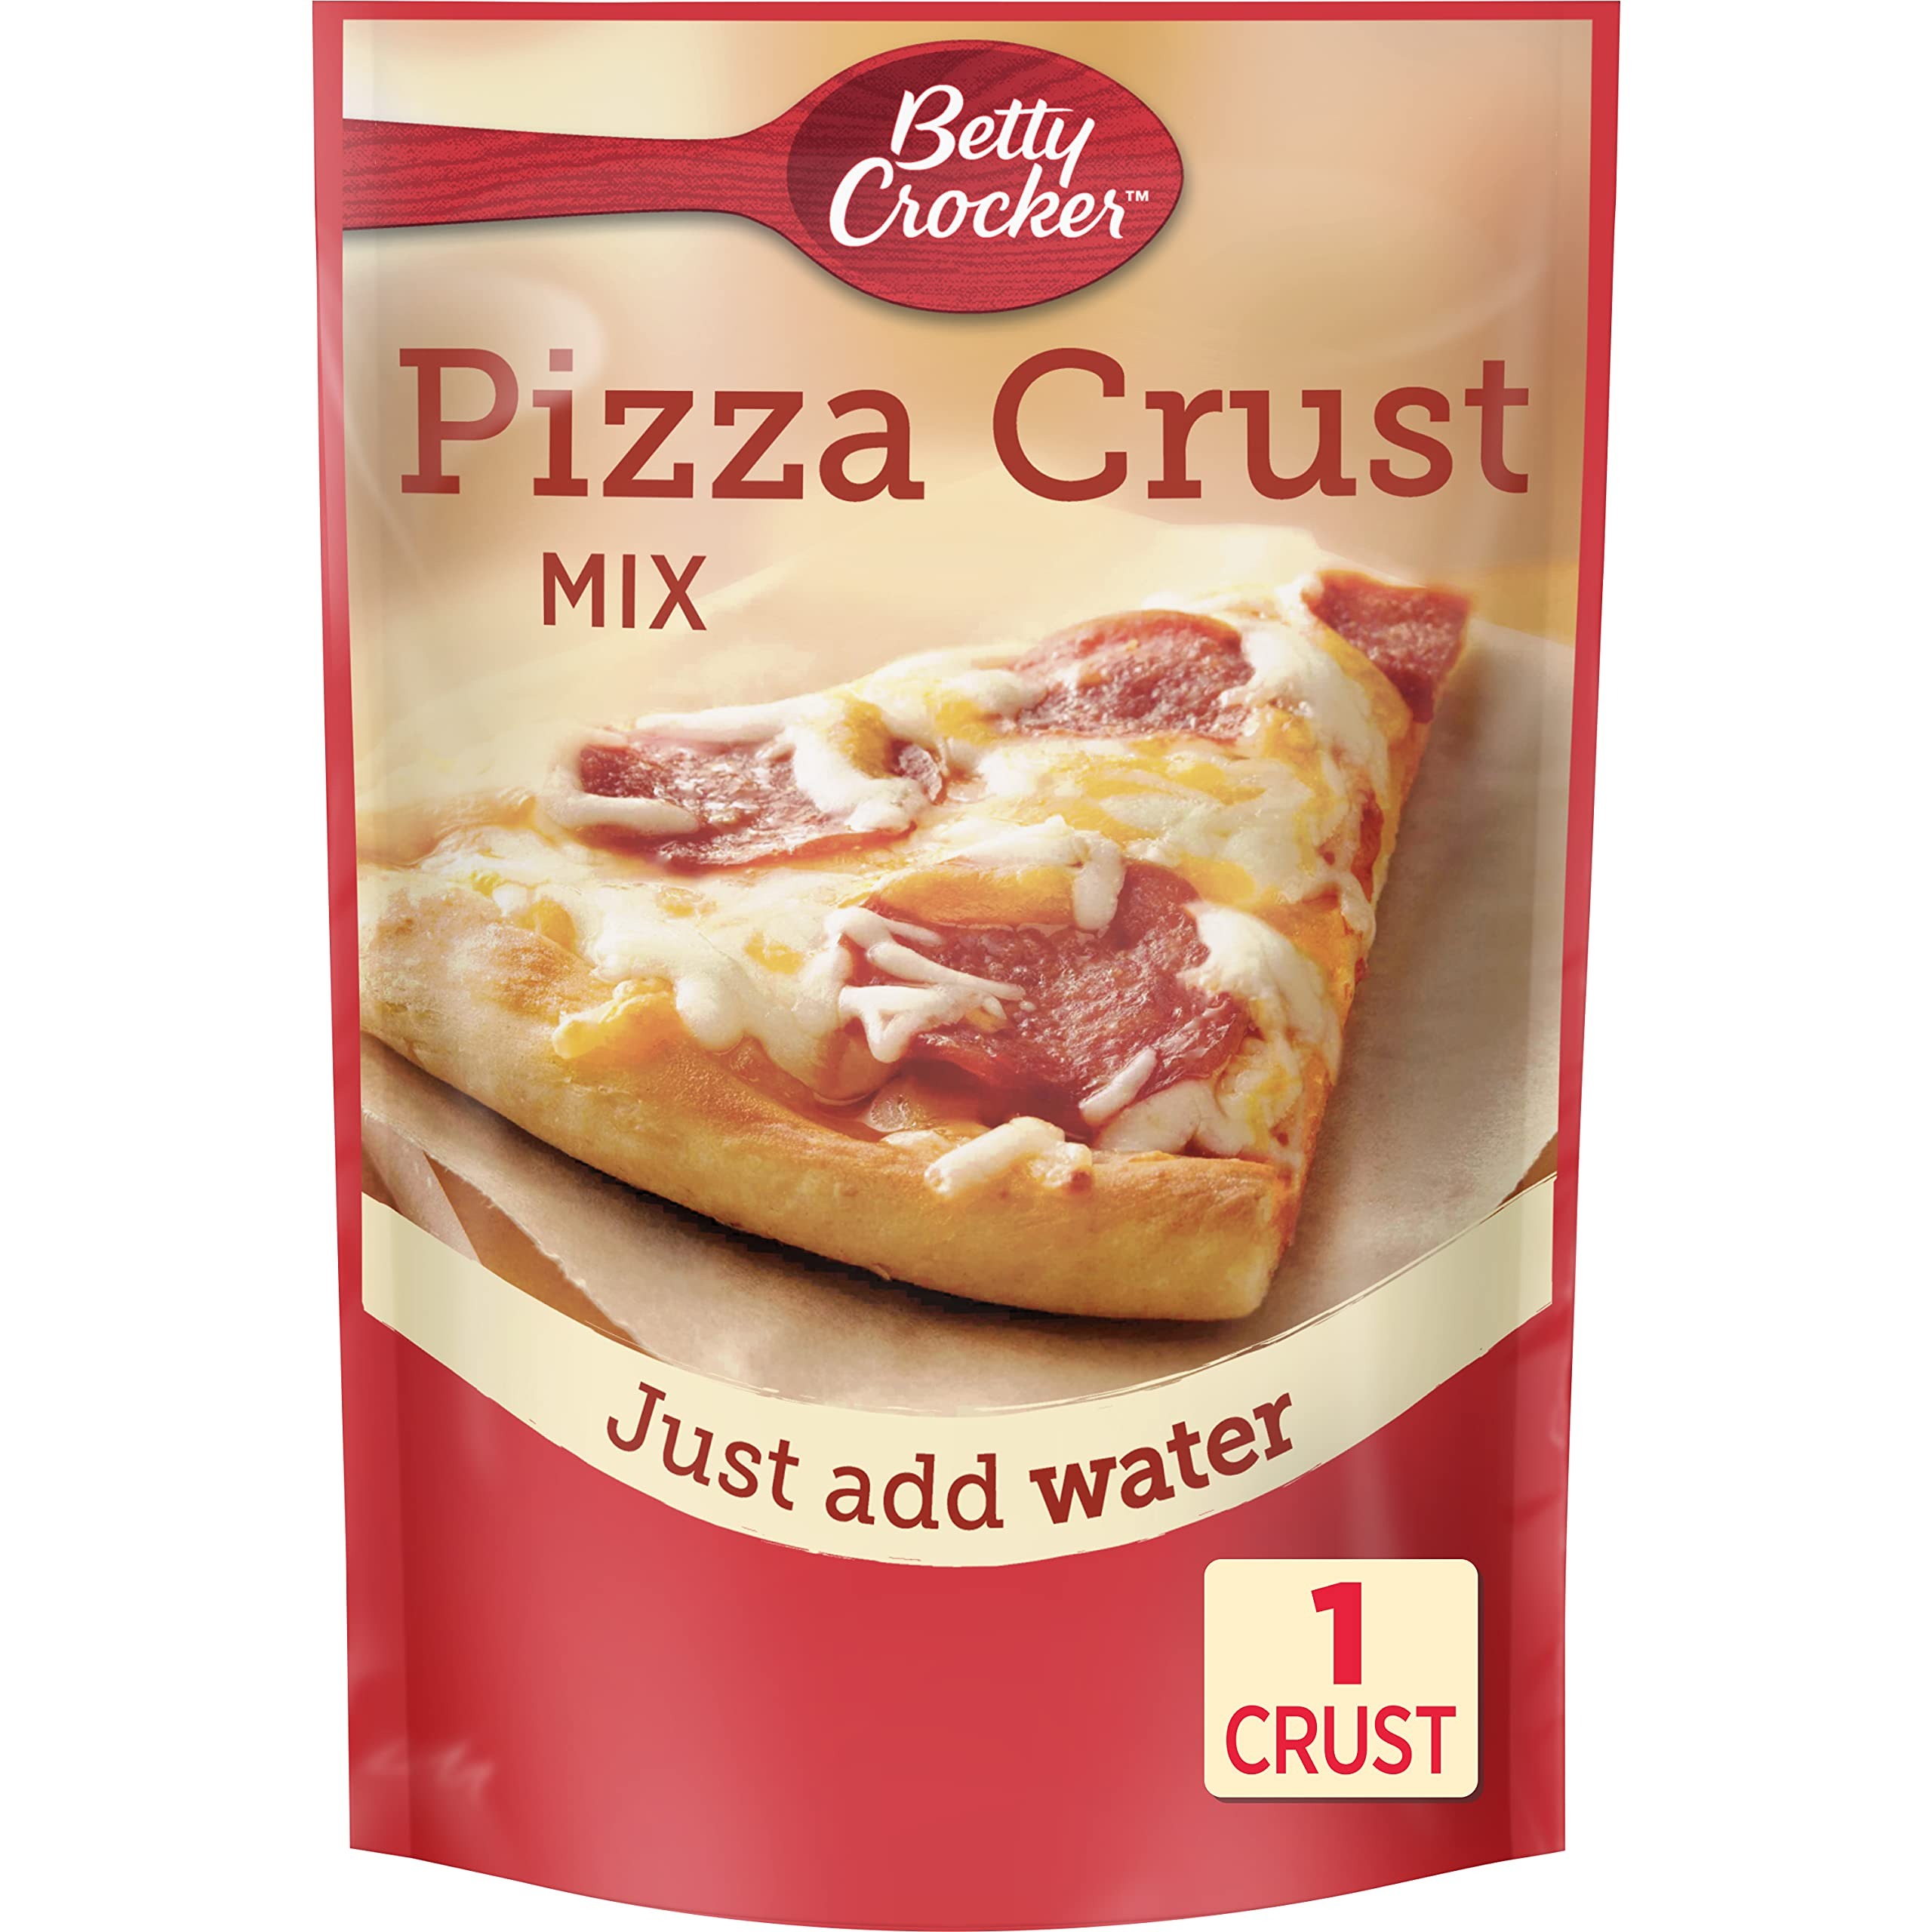
Item Name: Betty Crocker Pizza Crust Mix, 6.5 oz (Pack of 24)
Bullet Point 1: PIZZA CRUST: Make delicious pizza crust for your next homemade pizza night. It's the perfect crust the entire family will enjoy
Bullet Point 2: QUICK AND EASY: All you need to add is water. Then simply heat, stir and press the dough
Bullet Point 3: FAMILY FUN: A fun activity for the entire family. Customize it to your liking by adding any toppings
Bullet Point 4: HOMEMADE TASTE: The Red Spoon is my promise of great taste, quality, and convenience; This is a product you and your family will enjoy, I guarantee it - Betty Crocker
Bullet Point 5: CONTAINS: 7.8 oz pouch, Pack of 24
Value: 156.0
Unit: Ounce

Price: 18.525